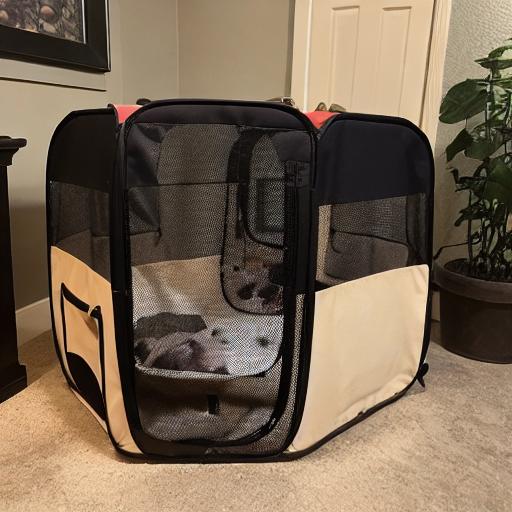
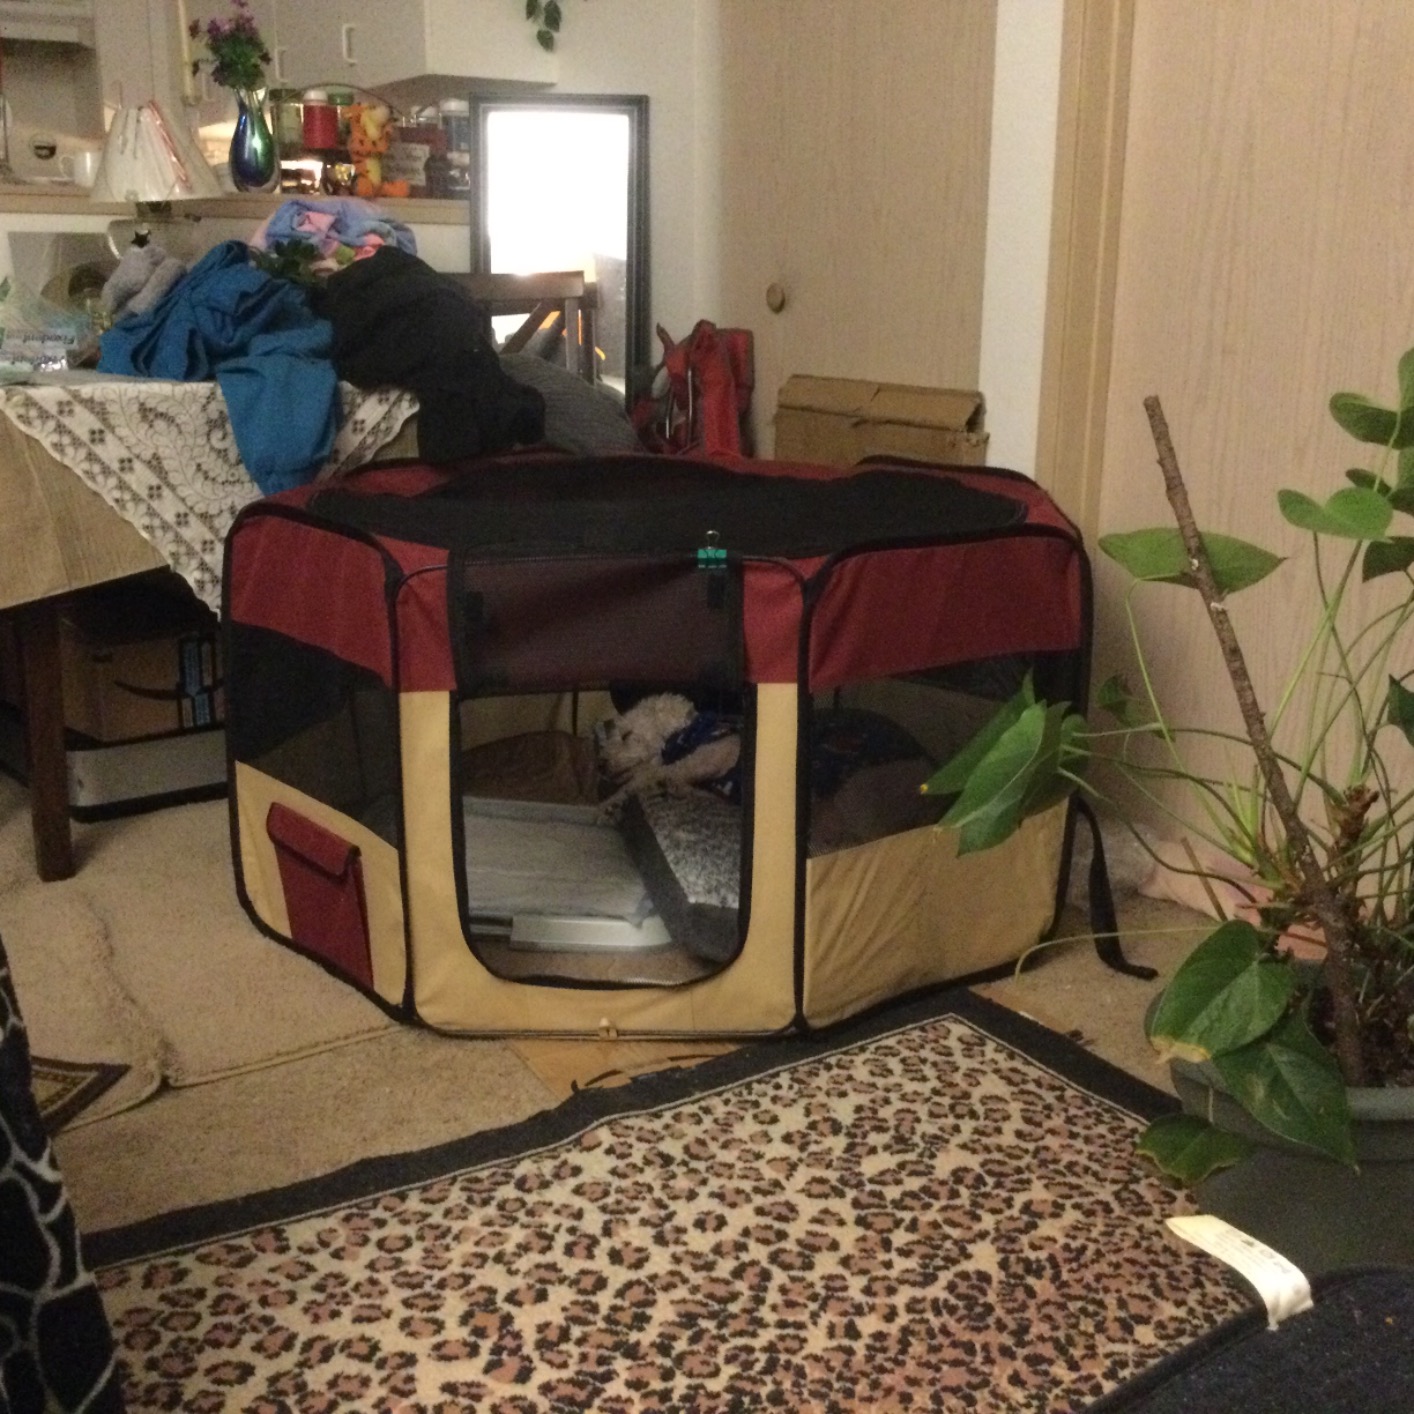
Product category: items_kennel
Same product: no